Necrophage

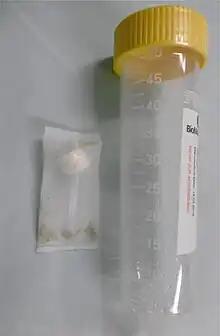
Green bottle fly larvae in medical packaging.

Necrophagous flies have several traits and adaptations that facilitate their feeding behavior. For example, blow flies and flesh flies have a well-developed sense of smell and are highly mobile. This enables them to rapidly detect and locate carrion. Also, flesh flies and some blow flies lay larvae instead of eggs. This gives these flies a competitive advantage over other slower-developing, egg-laying species. In addition, blow flies, flesh flies, muscid flies and black soldier flies have many defenses against the pathogens and toxins found in carrion. These include a protective lining in their midgut, antibiotic-producing microbiota species, and a large number of pattern recognition receptors, lysozymes, antimicrobial peptides and detoxification enzymes.